Guinea (coin)

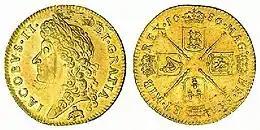
King James II, with elephant and castle under the bust, 1686

The guinea (commonly abbreviated gn., or gns. in plural) was a coin, minted in Great Britain between 1663 and 1814, that contained approximately one-quarter of an ounce of gold. The name came from the Guinea region in West Africa, from where much of the gold used to make the coins was sourced. It was the first English machine-struck gold coin, originally representing a value of 20 shillings in sterling specie, equal to one pound, but rises in the price of gold relative to silver caused the value of the guinea to increase, at times to as high as thirty shillings. From 1717 to 1816, its value was officially fixed at twenty-one shillings.